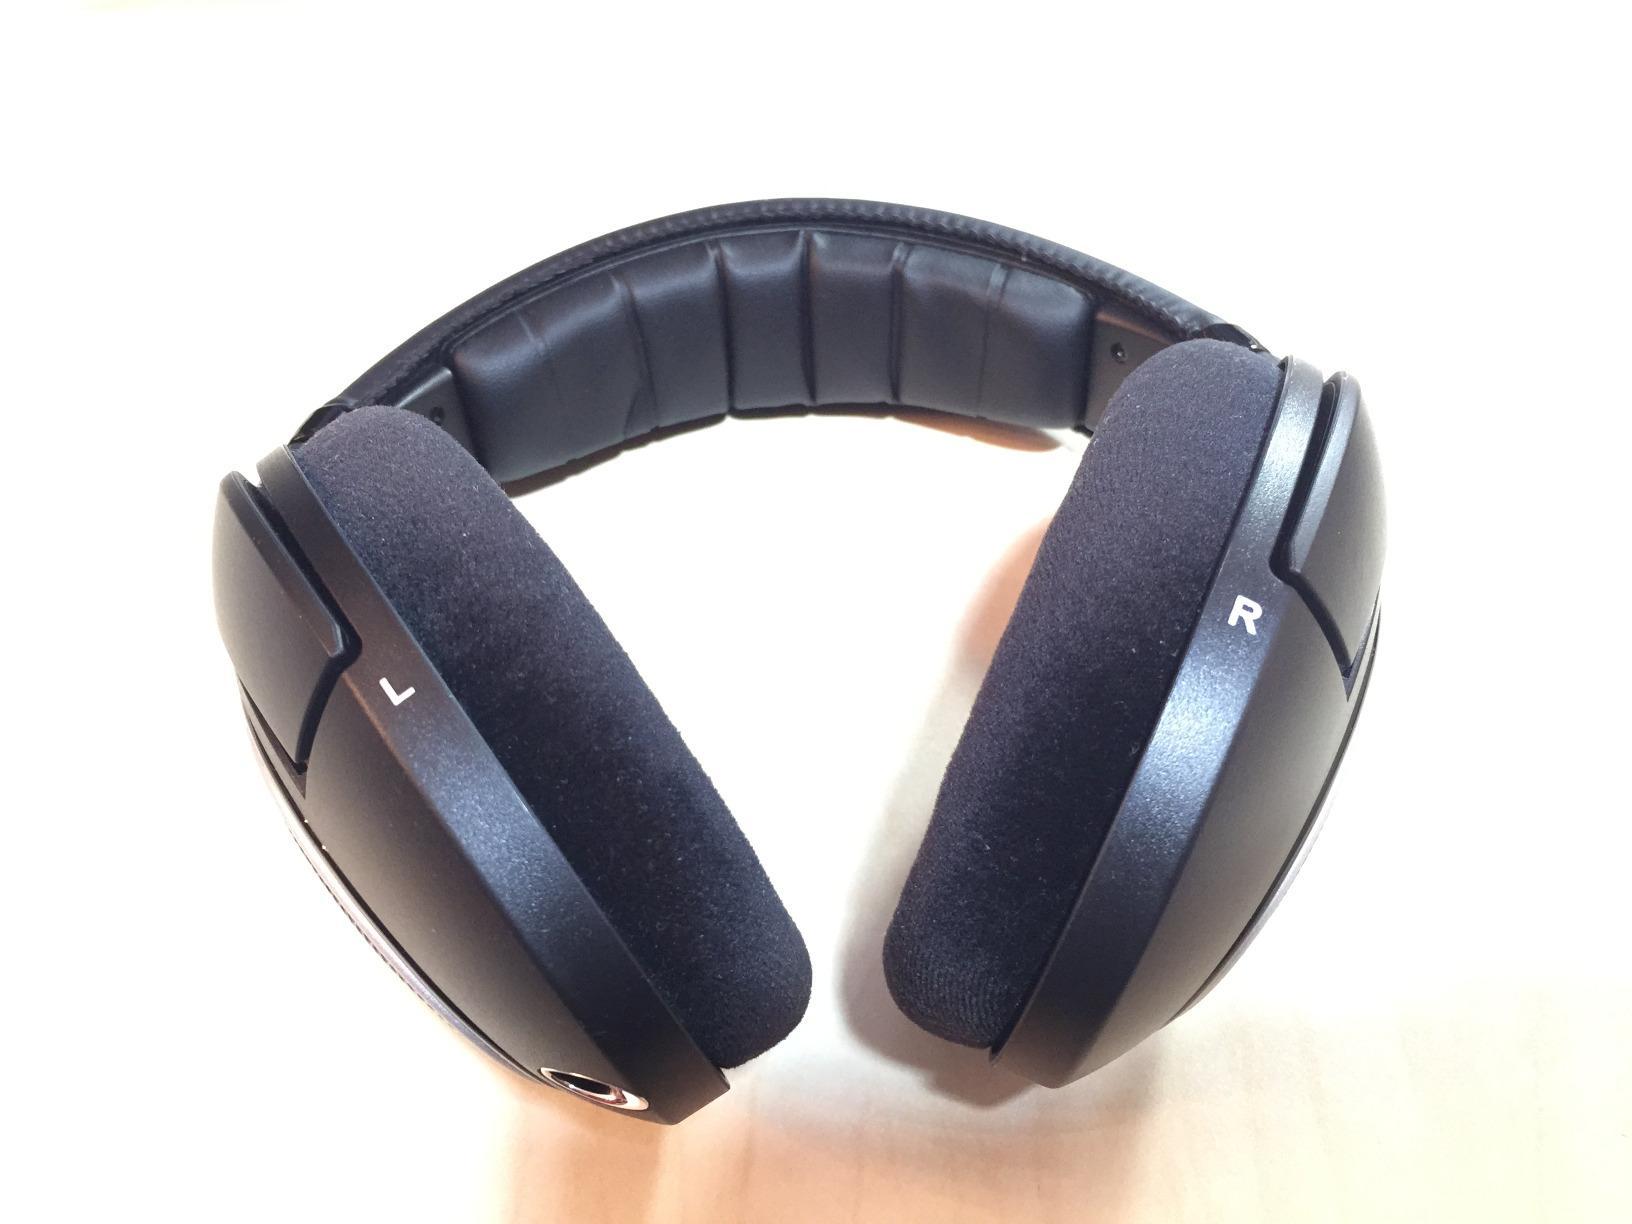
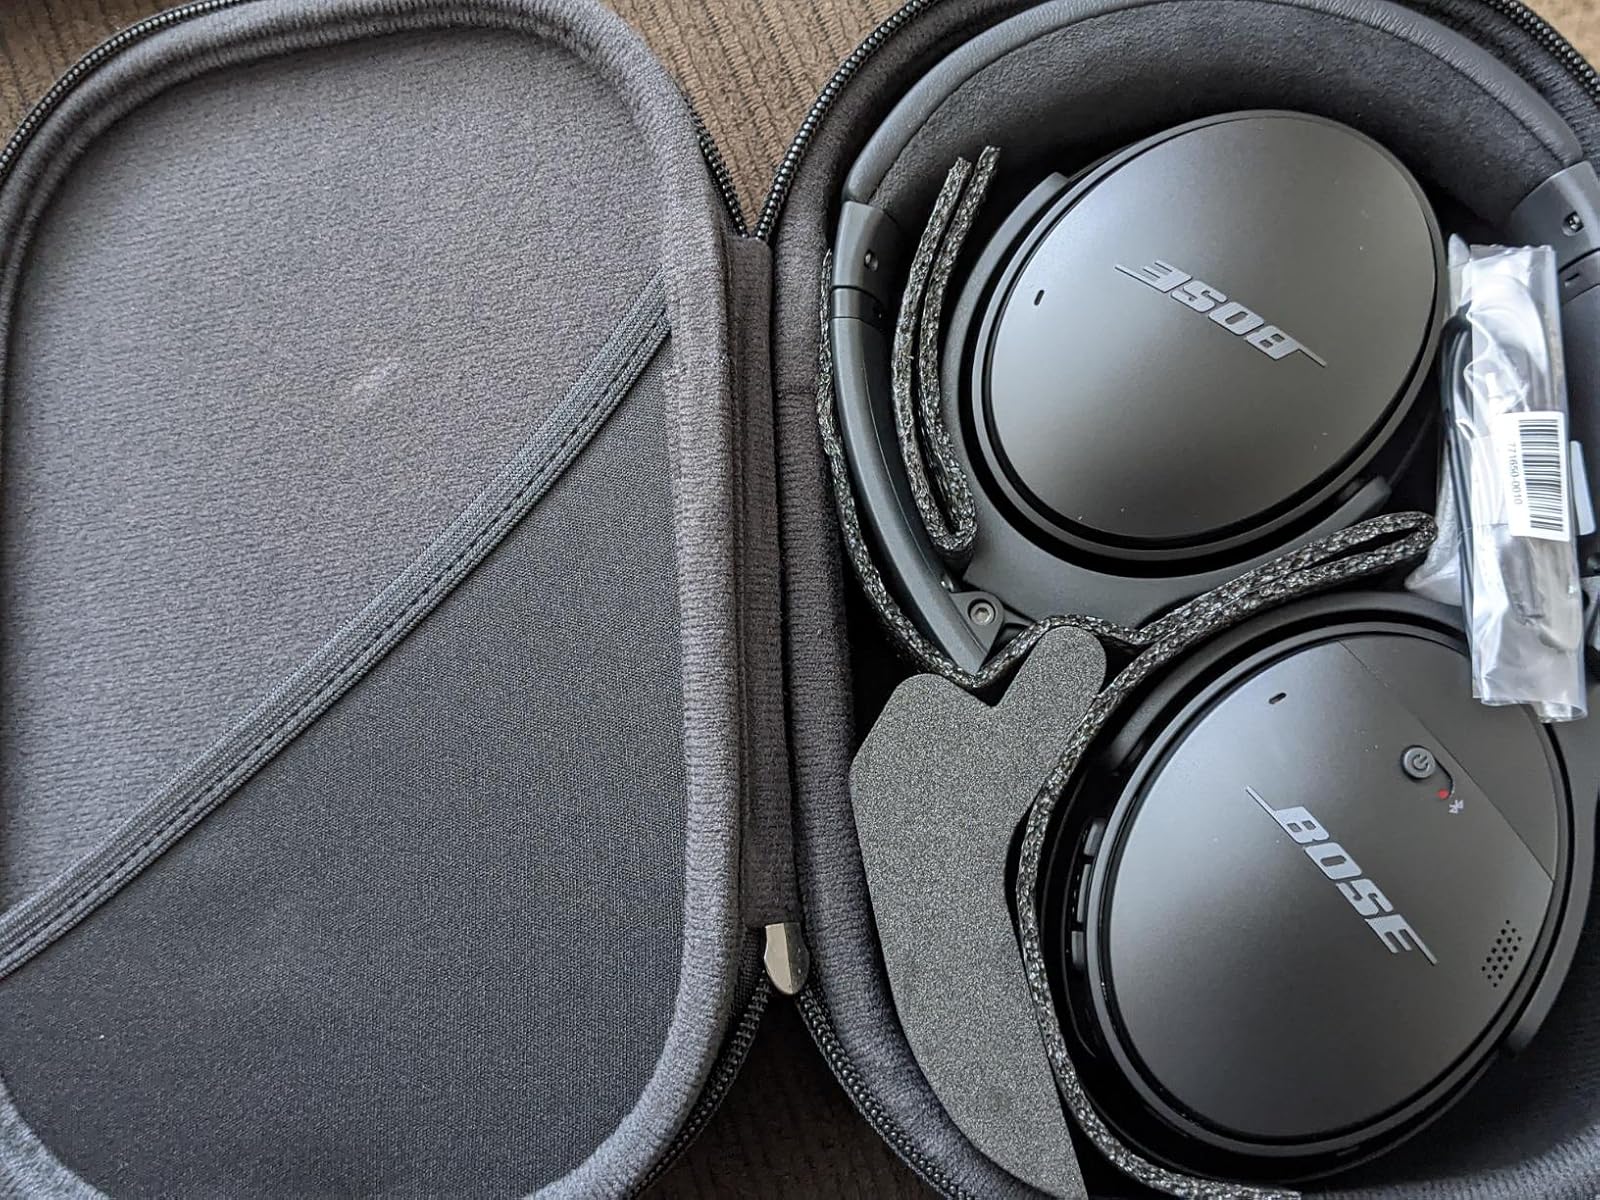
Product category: headphones
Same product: no